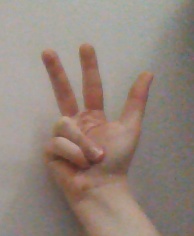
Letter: al